Question: Please indicate a possible affordance area of baseball bat that can be used for holding
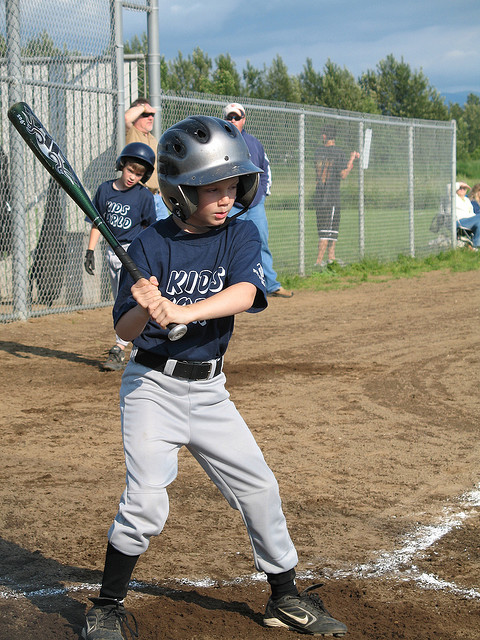
Answer: [120, 269.474, 190.175, 341.053]